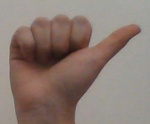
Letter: dhad